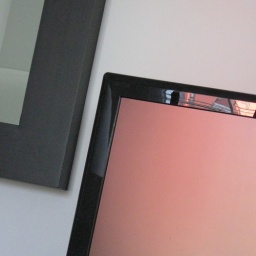
Samsung flat-screen television set, with reflections (detail). plus corner of a wood-framed mirror, against a grey wall